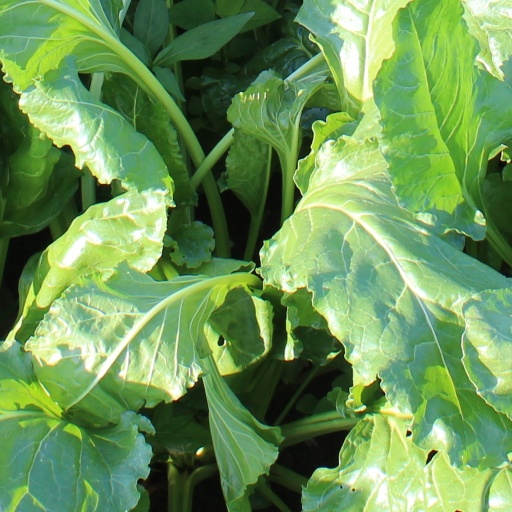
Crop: sugar beet